2005–06 Heart of Midlothian F.C. season

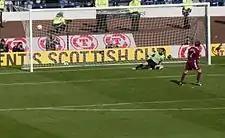
Steven Pressley scores in the 2006 Scottish Cup final penalty shootout

Part of the fallout from this match was that the agent of Andy Webster indicated that Webster would not extend his contract with Hearts, which was due to expire at the end of 2006–07 season. During April 2006, Vladimir Romanov put Andy Webster on the transfer list, claiming that he could not trust the player.